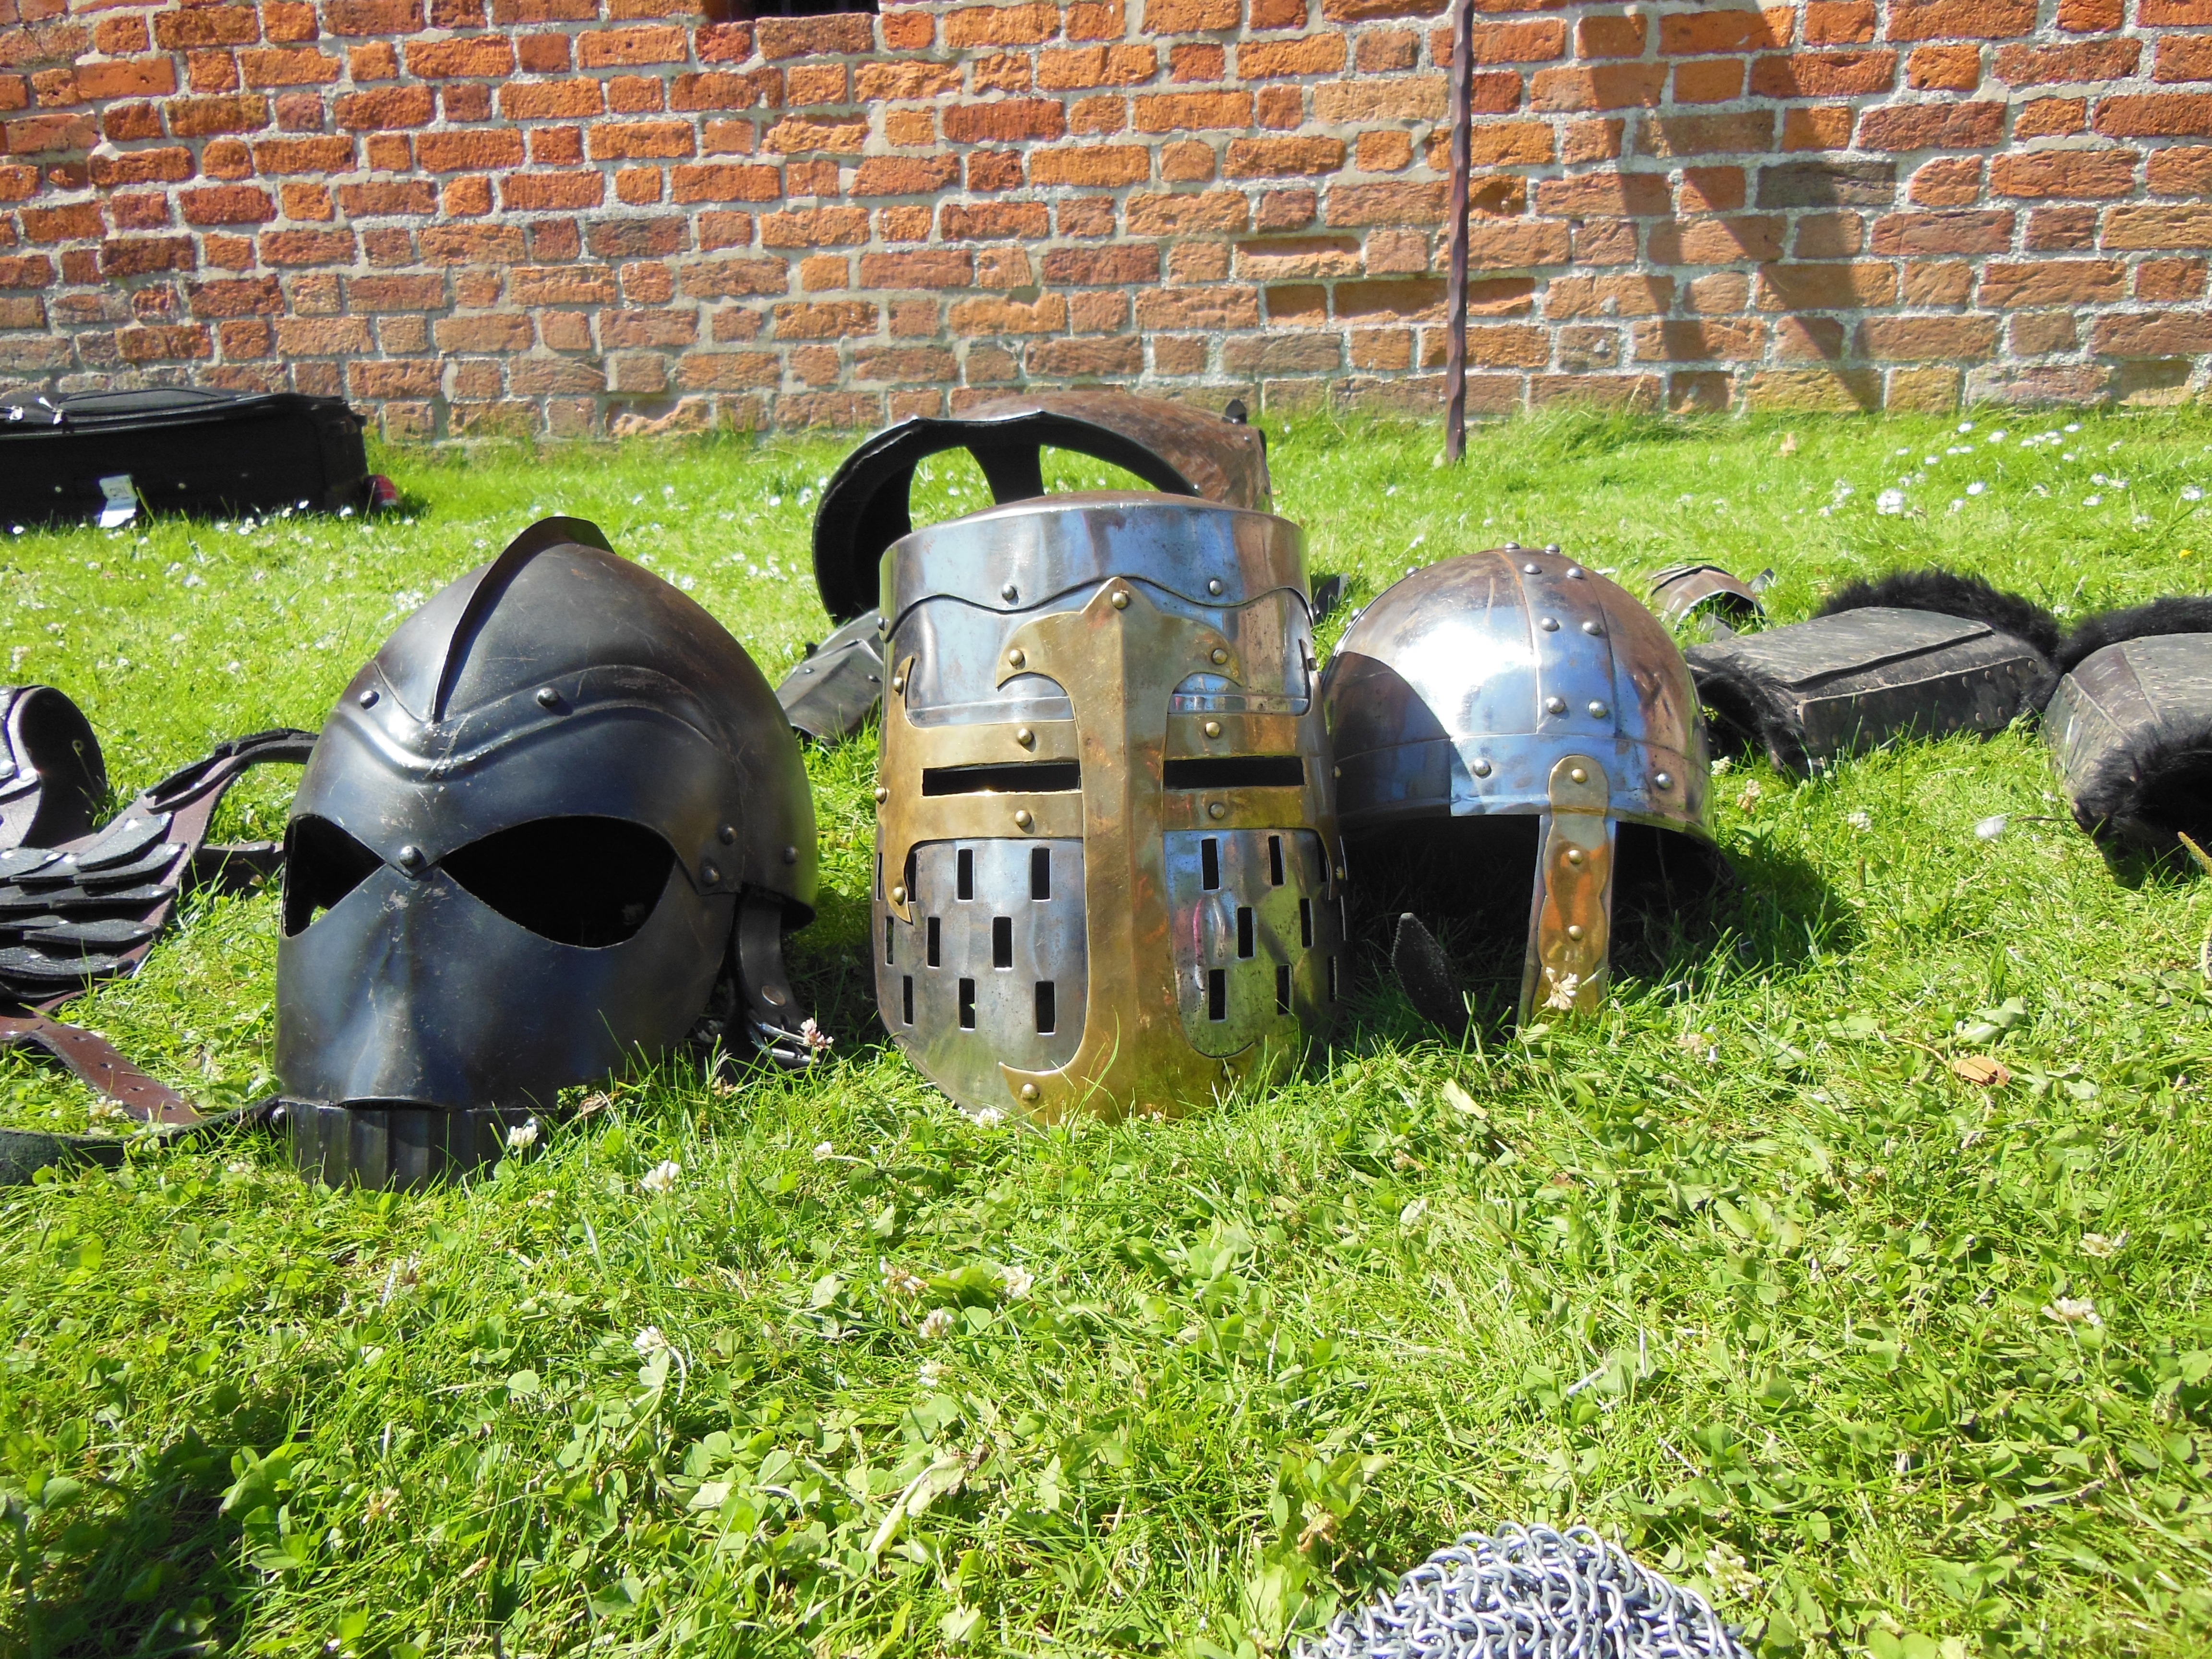
grass, lawn, summer, equipment, kettle, metal, backyard, garden, medieval, helmet, litter, culture, history, yard, games, paintball, chivalry, medieval market, shooting sport, knight helmets, barrel helmet, metallic colors